Trams in Karlsruhe

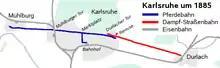
Horse and steam tram network in 1885

On 16 July 1881, an approximately line was opened to the east from in Karlsruhe to the town of Durlach. Because of the greater distance, this line was not horse-hauled, but operated as a steam tramway. After 1881, the extent of the tram system remained unchanged for 19 years.